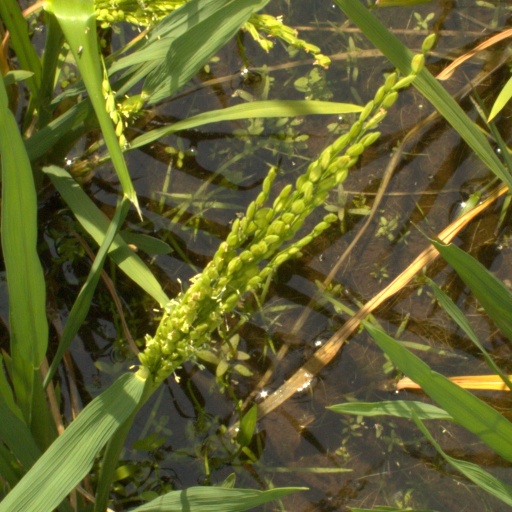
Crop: rice